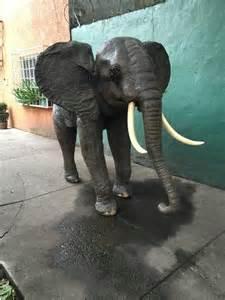
elephant